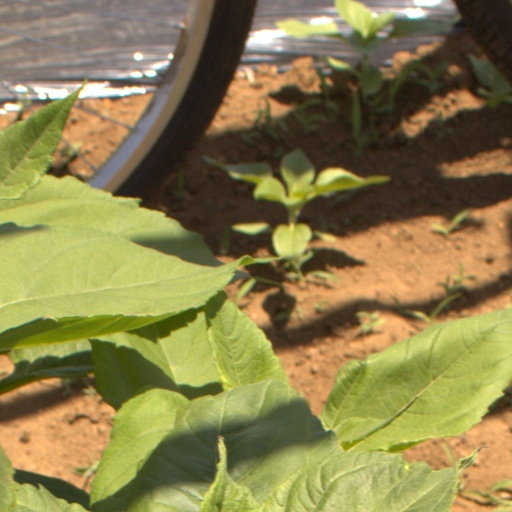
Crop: Jerusalem artichoke